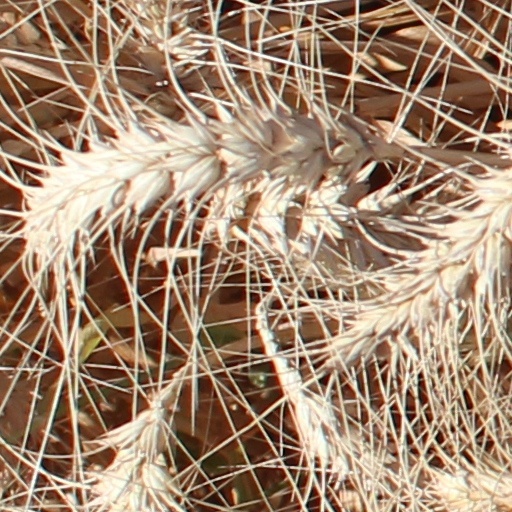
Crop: wheat